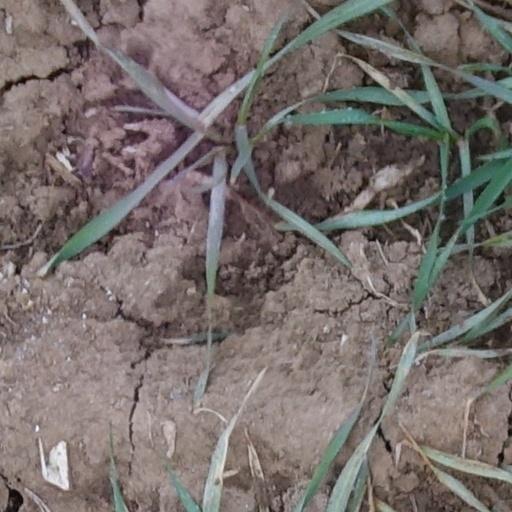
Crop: wheat